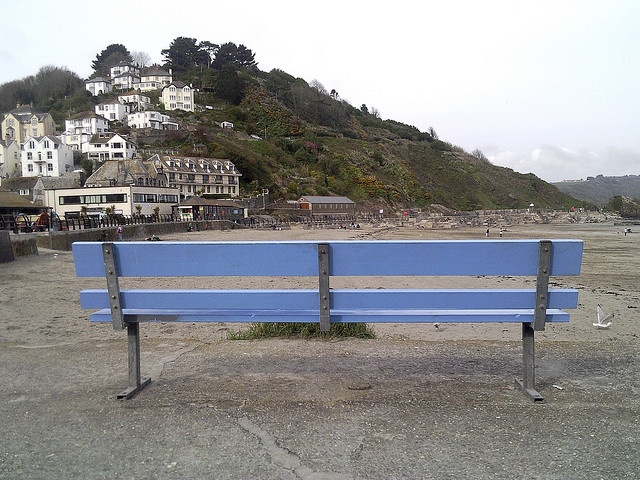
A blue bench sitting on a patch of cement.
Blue bench in front of a large sandy beach.
blue wooden bench near a mountain and houses
A blue bench sits on a beach and houses are seen lining a mountain in the background.
An empty blue bench overlooks a beach and a hill with homes.